Beijing Fengtai railway station

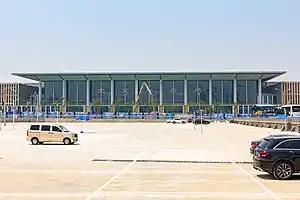
South facade in June 2022

Beijing Fengtai railway station is a railway station located in the Fengtai District of Beijing. It was renamed from Fengtai railway station to Beijing Fengtai railway station in 2021. The new railway station opened on 20 June 2022.